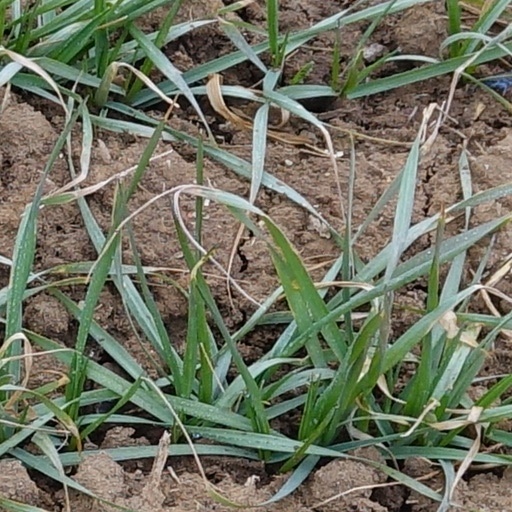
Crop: wheat